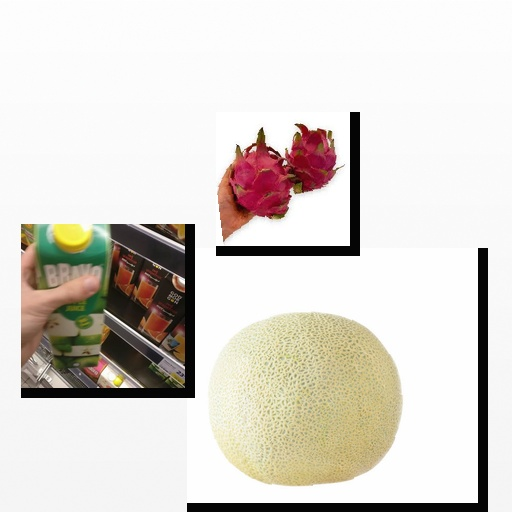
Food items: cantaloupe, apple_juice, dragon_fruit